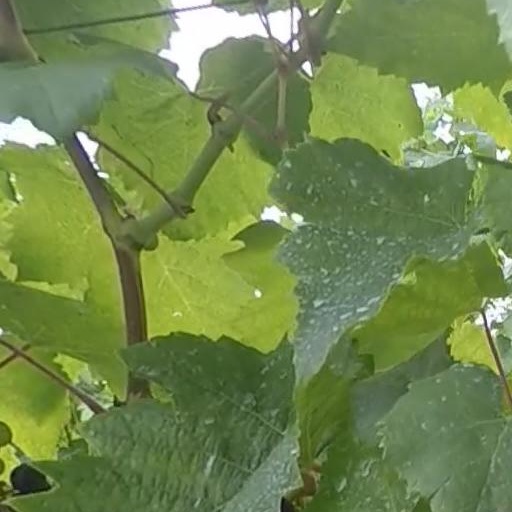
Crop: grape